George Ingram

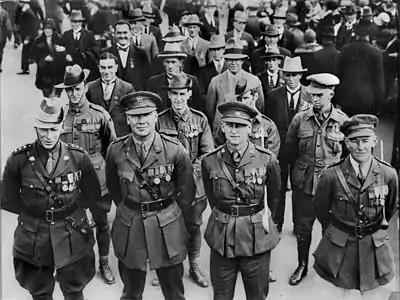
A group of Victoria Cross recipients lined up to march in the 1927 Melbourne Anzac Day march. Ingram is front row, second from left.

Following his discharge, Ingram re-settled in Melbourne and gained employment as a general foreman with "E. A. & Frank Watts Pty Ltd", building contractors. In 1926, Ingram's marriage with his wife Jane was dissolved upon his instigation on the grounds of desertion on her behalf. On 10 February the following year, he married Lillian Wakeling (née Hart), a widow, at the Methodist parsonage, Malvern; the pair were later to have one son.